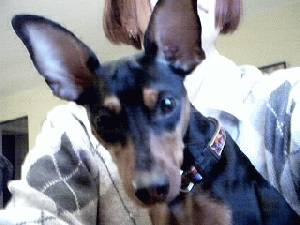
Breed: miniature pinscher